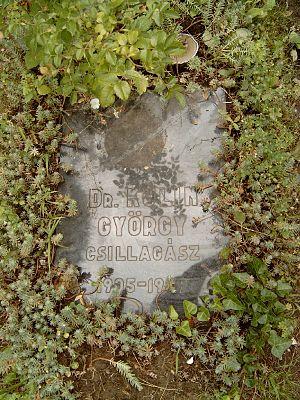
György Kulin était un astronome hongrois.